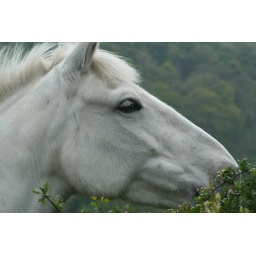
came across this wonderful creature in the field next to the Abbey